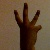
The image shows a hand gesture representing the number 6 in Indian Sign Language.